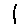
Label: 1